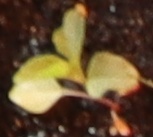
Label: Redroot Pigweed